Buata Malela

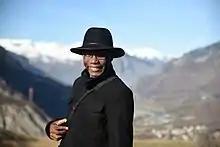
Buata Malela

Buata Bundu Malela is a specialist in comparative literature and historian of the intellectuals of the Afro-West-Indian diaspora. He was born in Kinshasa, Zaire (now Democratic Republic of the Congo) in 1979 to Congolese and Senegalese parents.